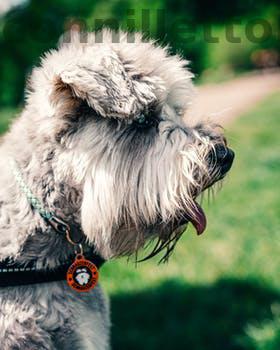
Label: Watermark